1938 South Jordan train-bus collision

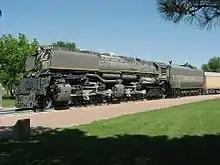
A Challenger locomotive, similar to the one that ran into the bus

A memorial was erected nearby at South Jordan Cemetery to commemorate the accident. The plaque lists the names of all of those killed in the collision.